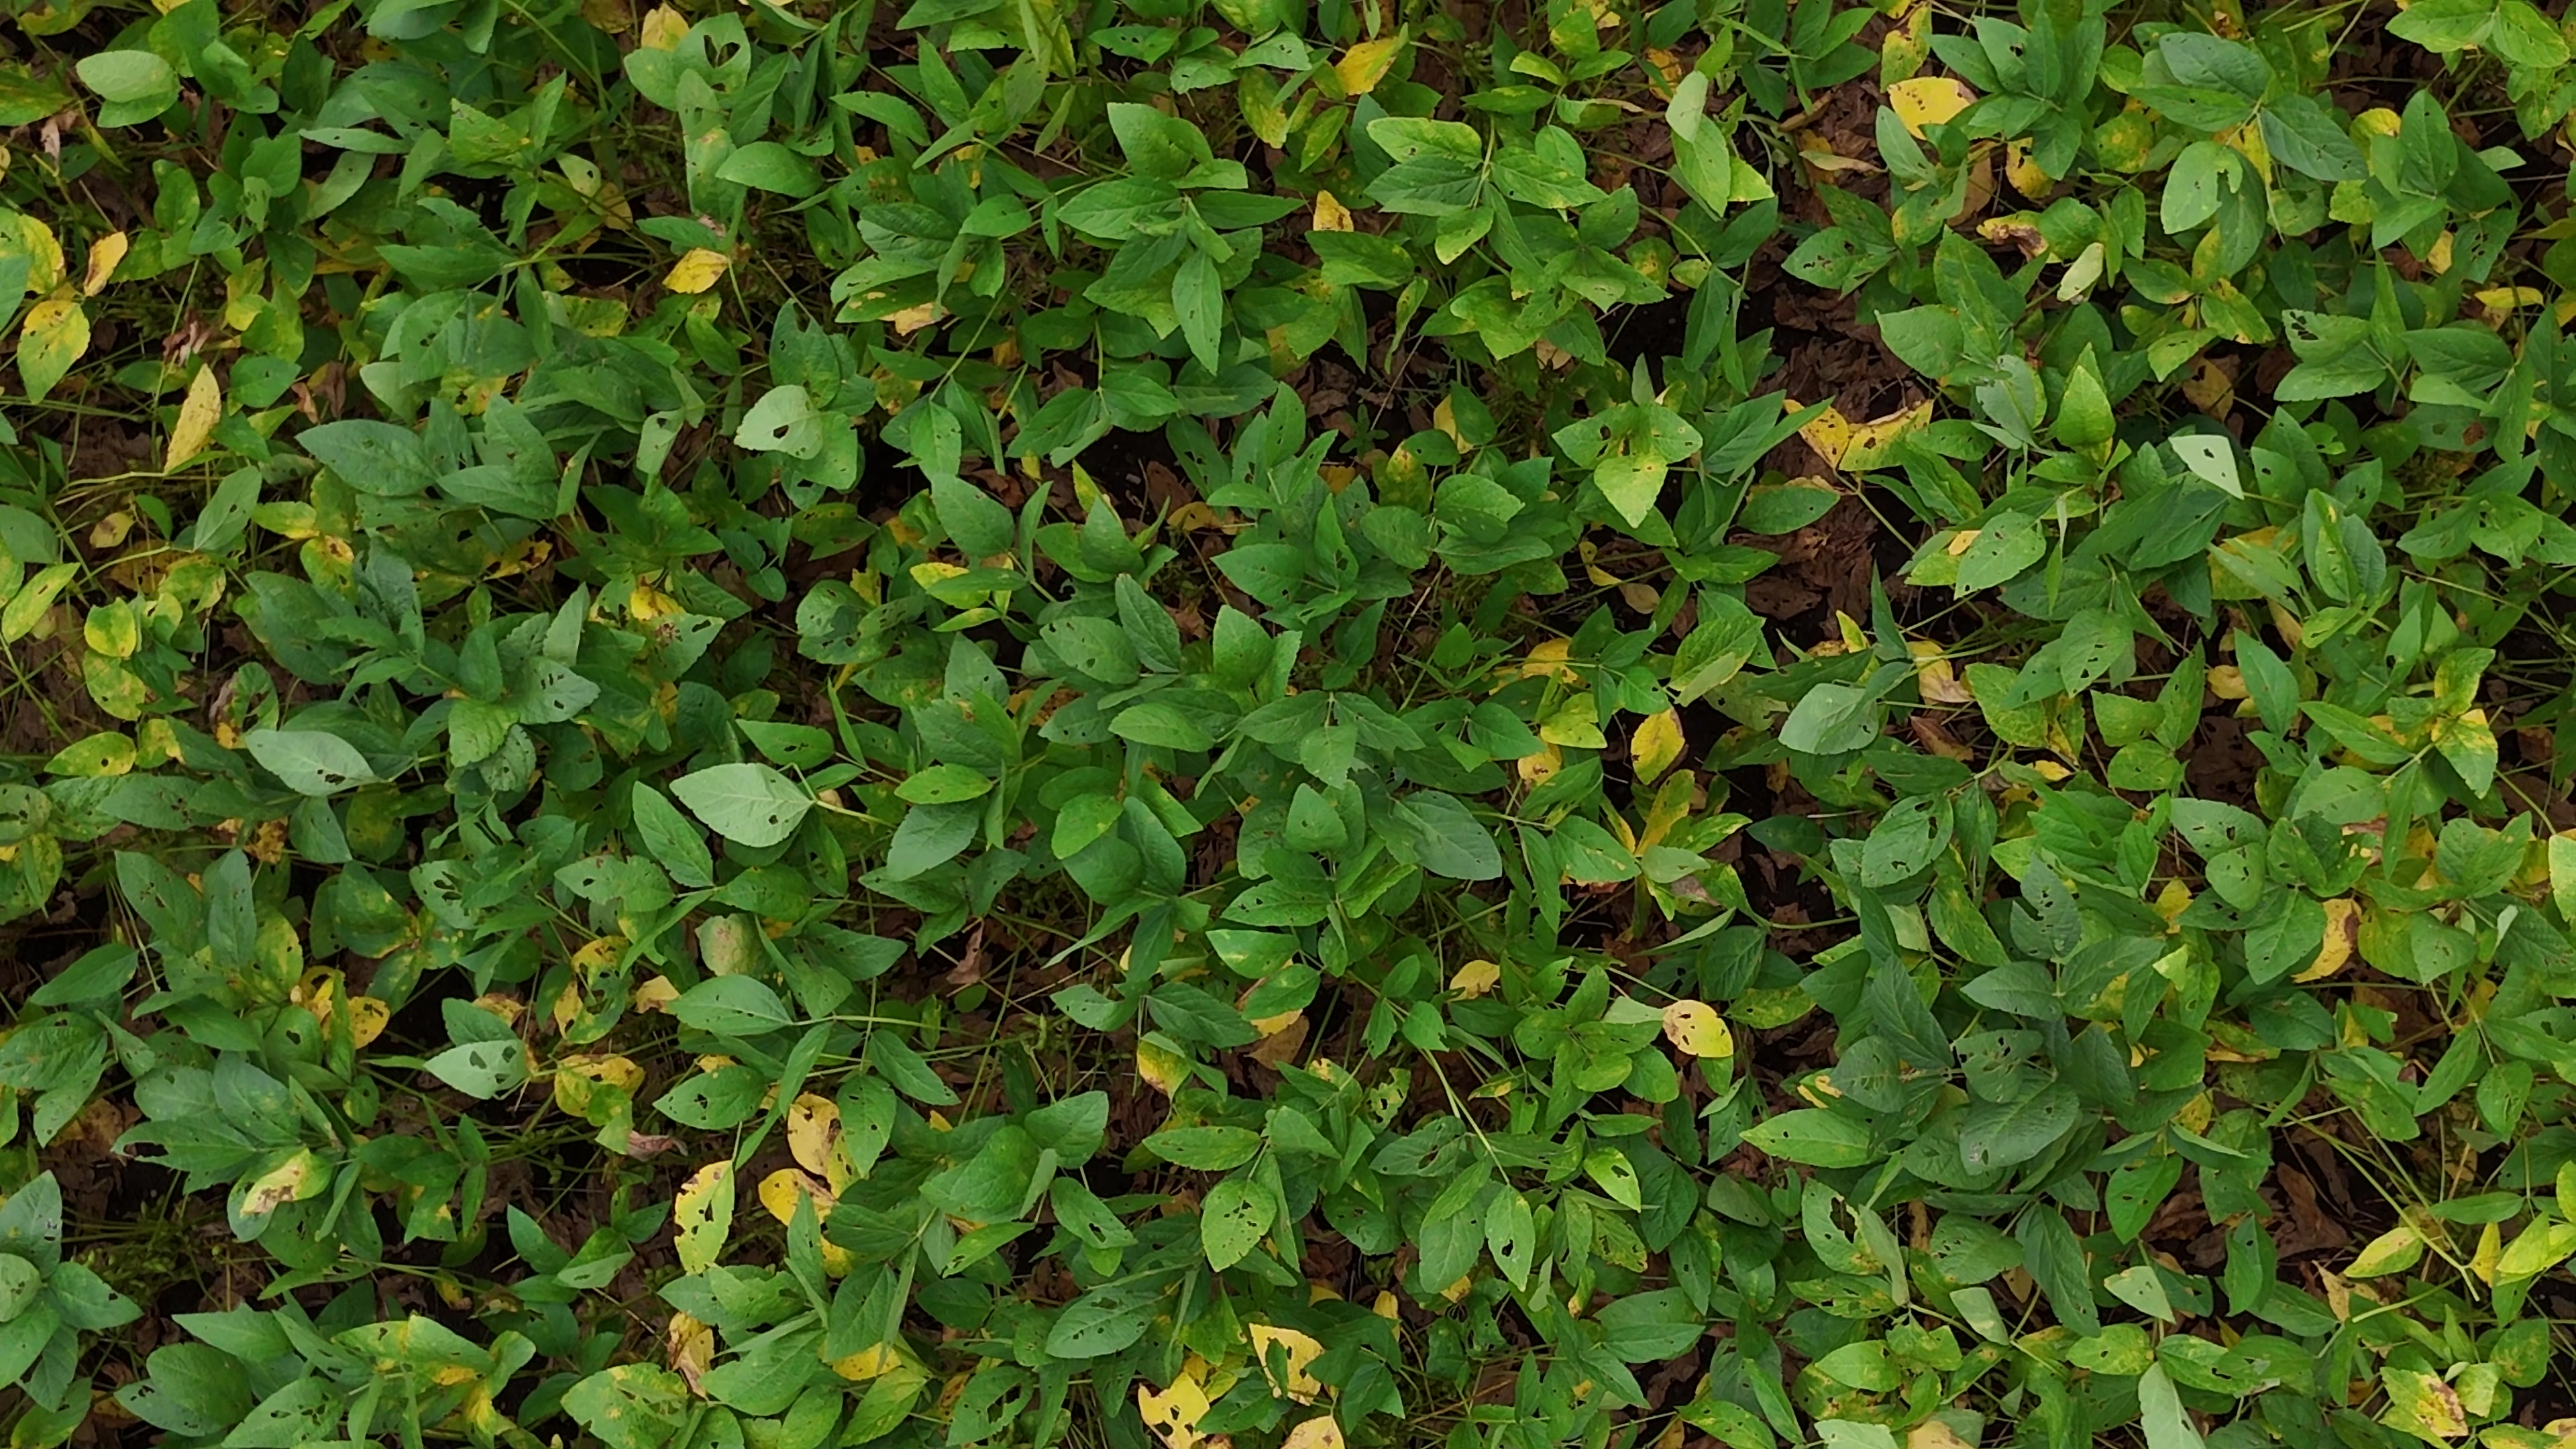
Label: Rust